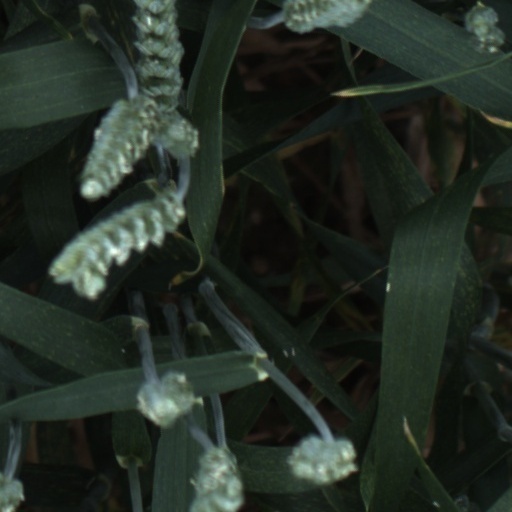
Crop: wheat